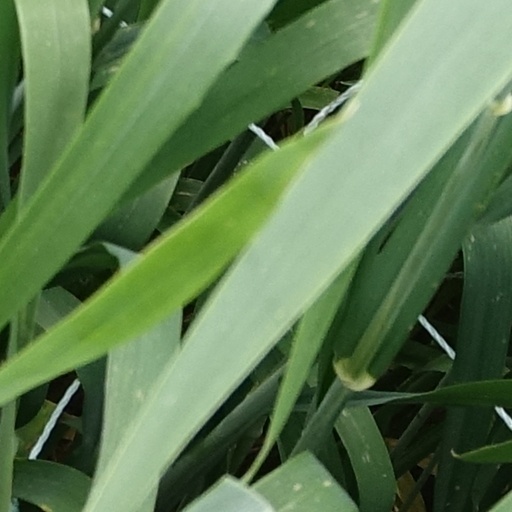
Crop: wheat